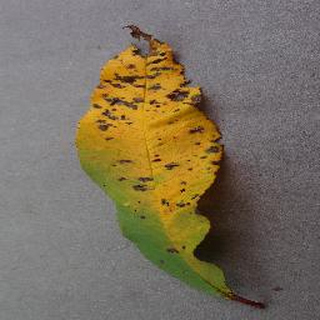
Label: peach_bacterial_spot